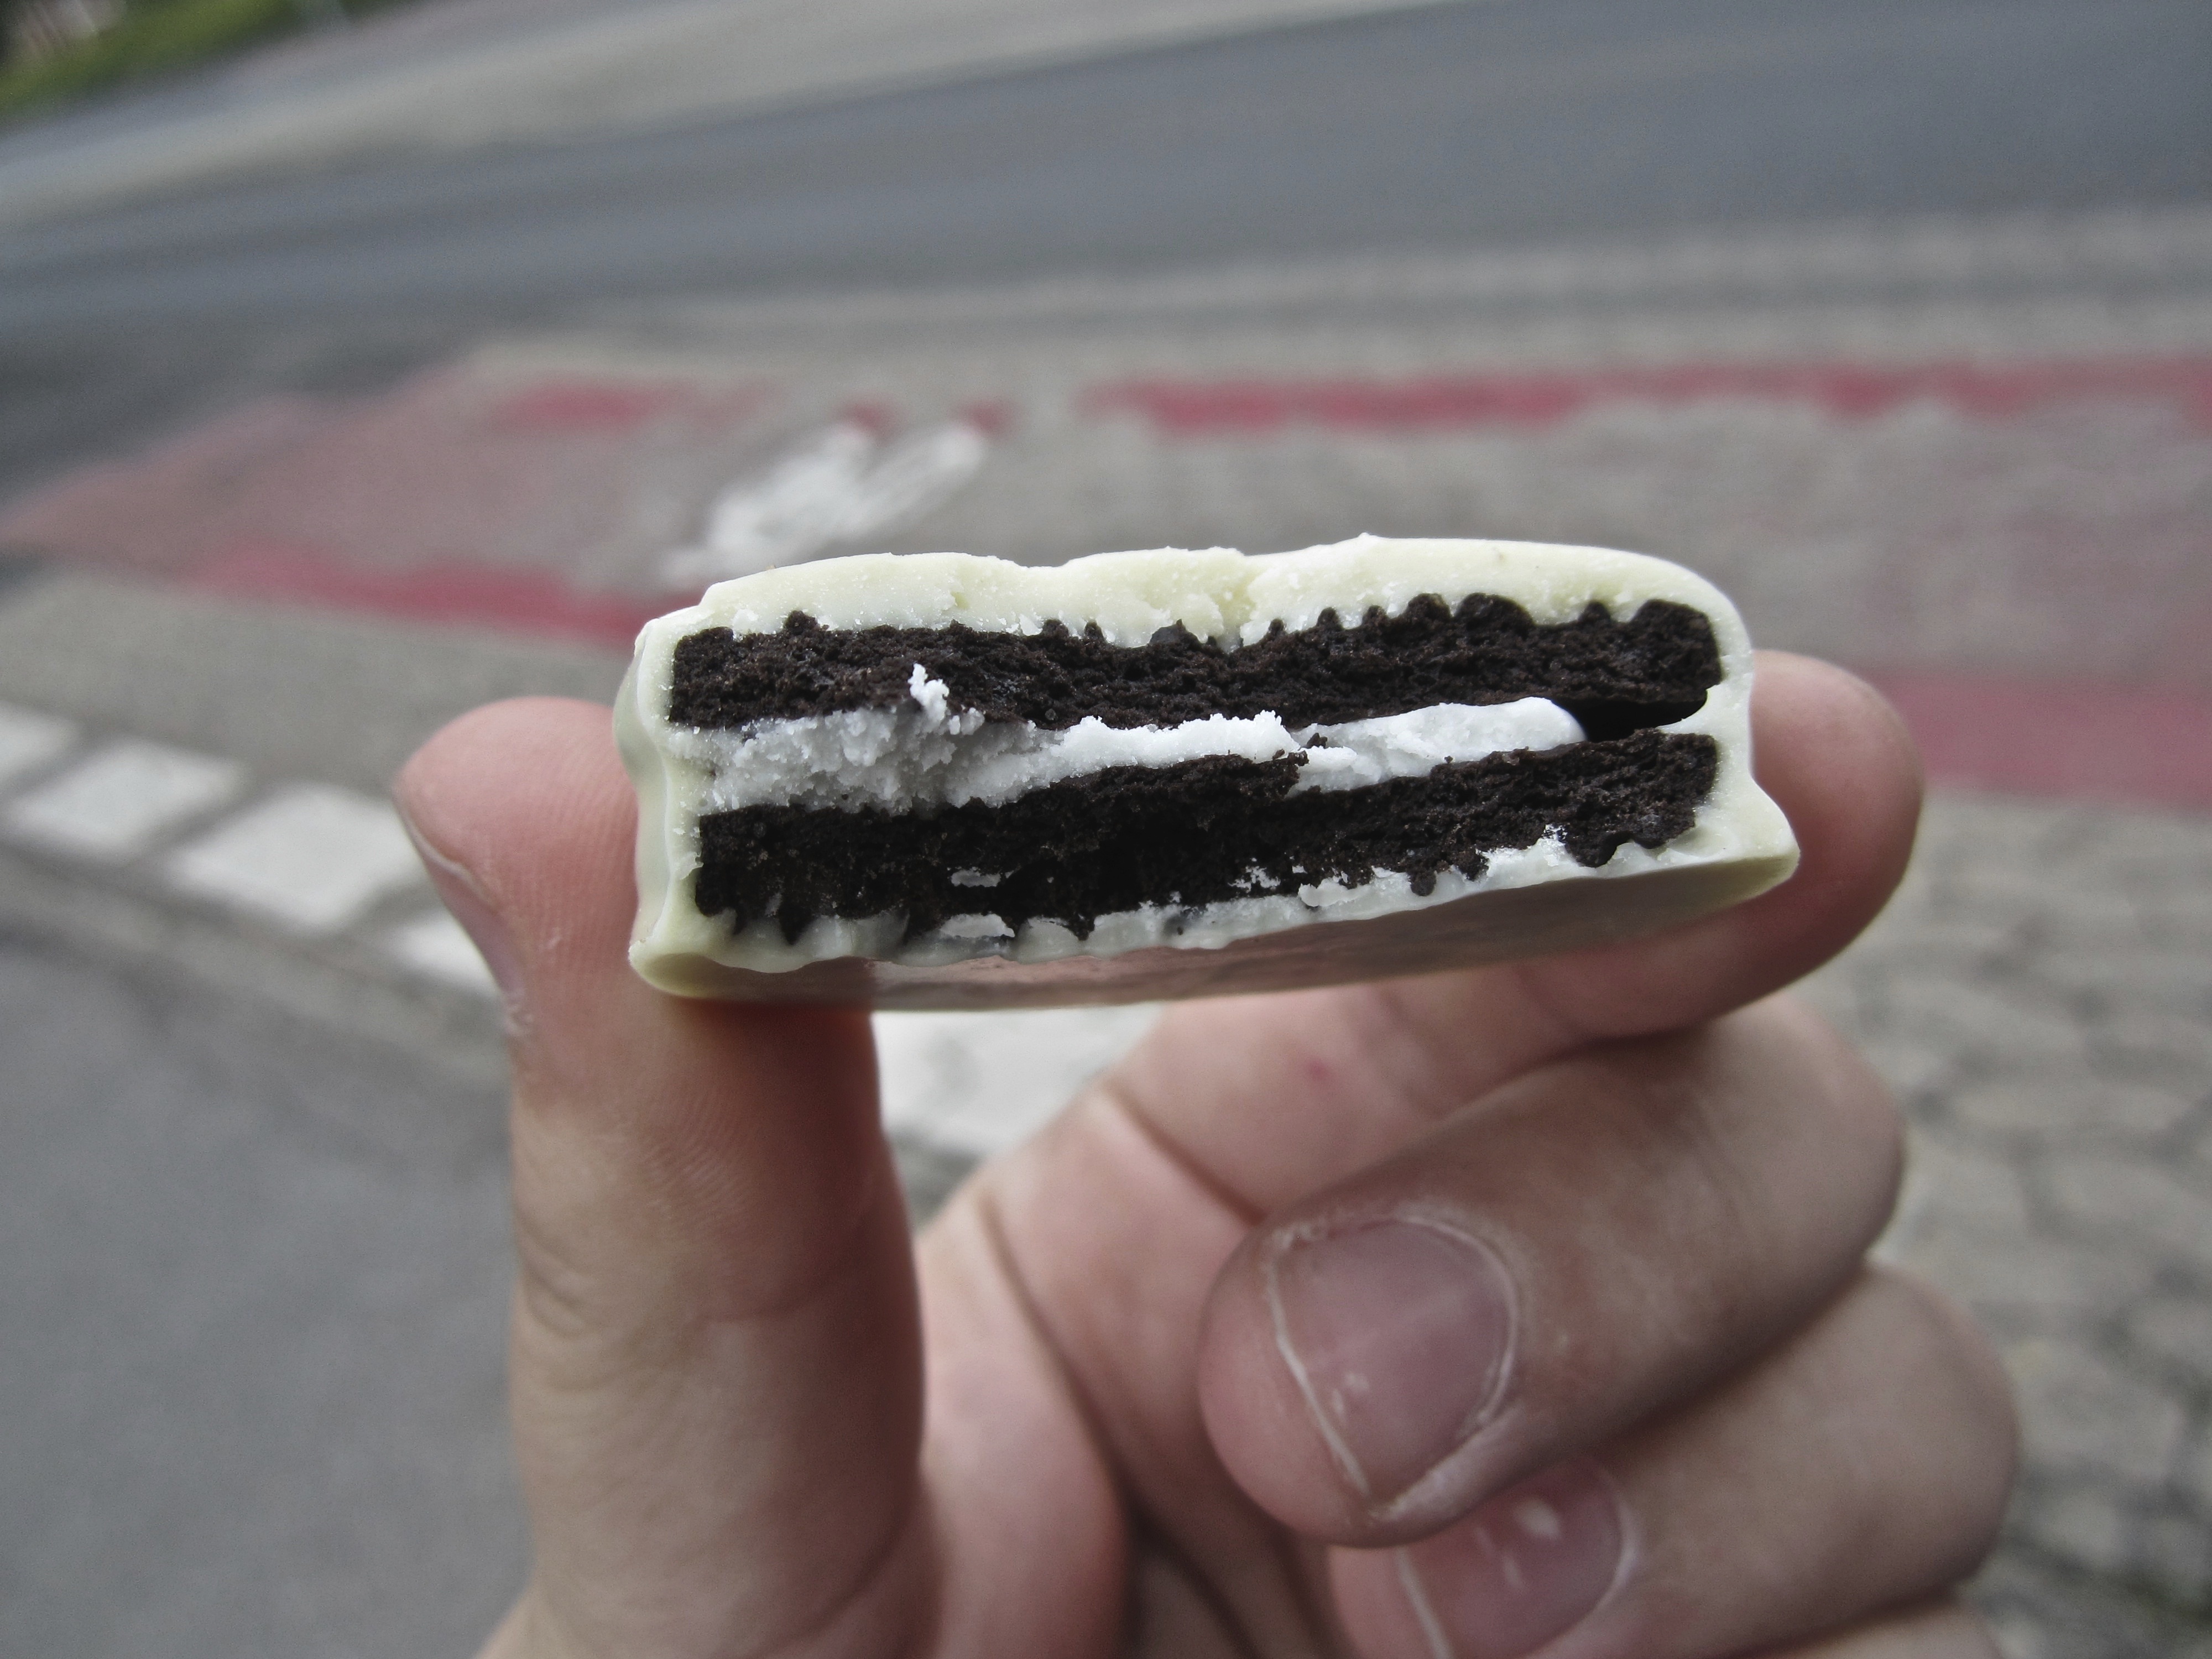
hand, sweet, food, chocolate, biscuit, dessert, delicious, sweet dish, oreo